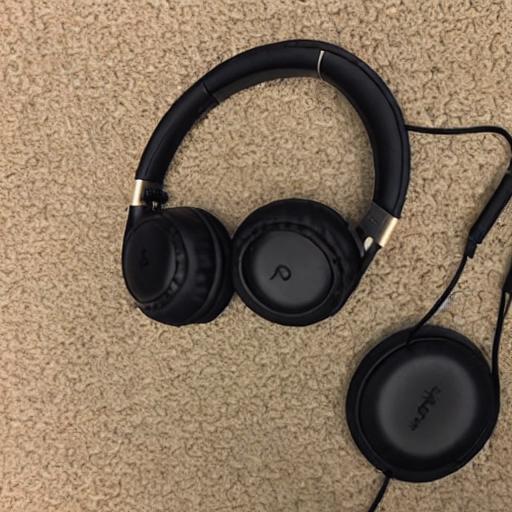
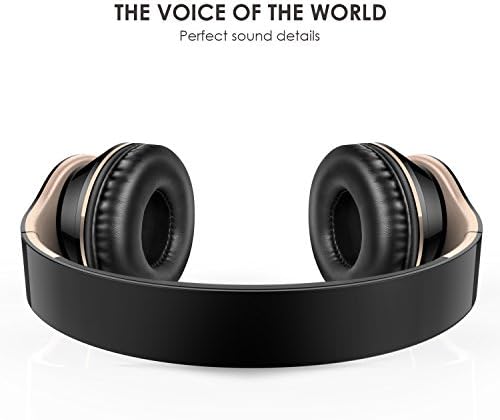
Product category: headphones
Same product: no